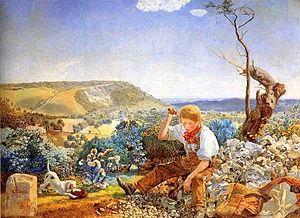
John Brett, né le 8 décembre 1831 près de Reigate et mort à Londres le 7 janvier 1902) est un peintre britannique du mouvement préraphaélite.